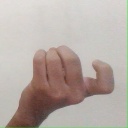
अक्षर: ज